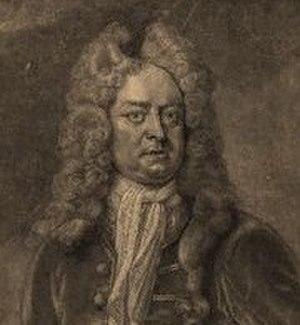
Le lieutenant-général George Carpenter, 1ᵉʳ baron Carpenter de Killaghy est un officier et homme politique de l'armée britannique qui siège à la Chambre des communes de 1715 à 1727. Il est commandant en chef en Écosse entre 1716 et 1725.